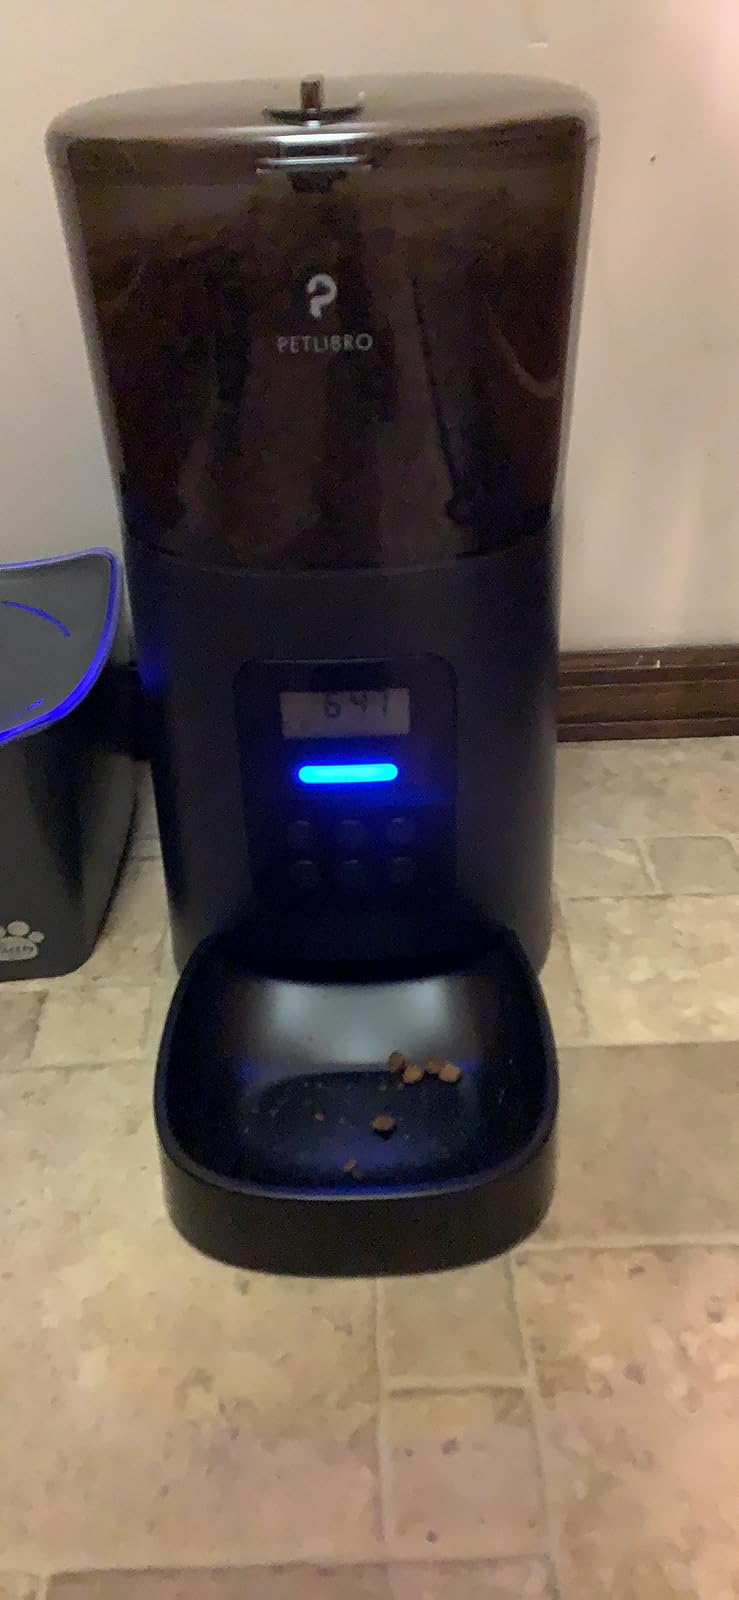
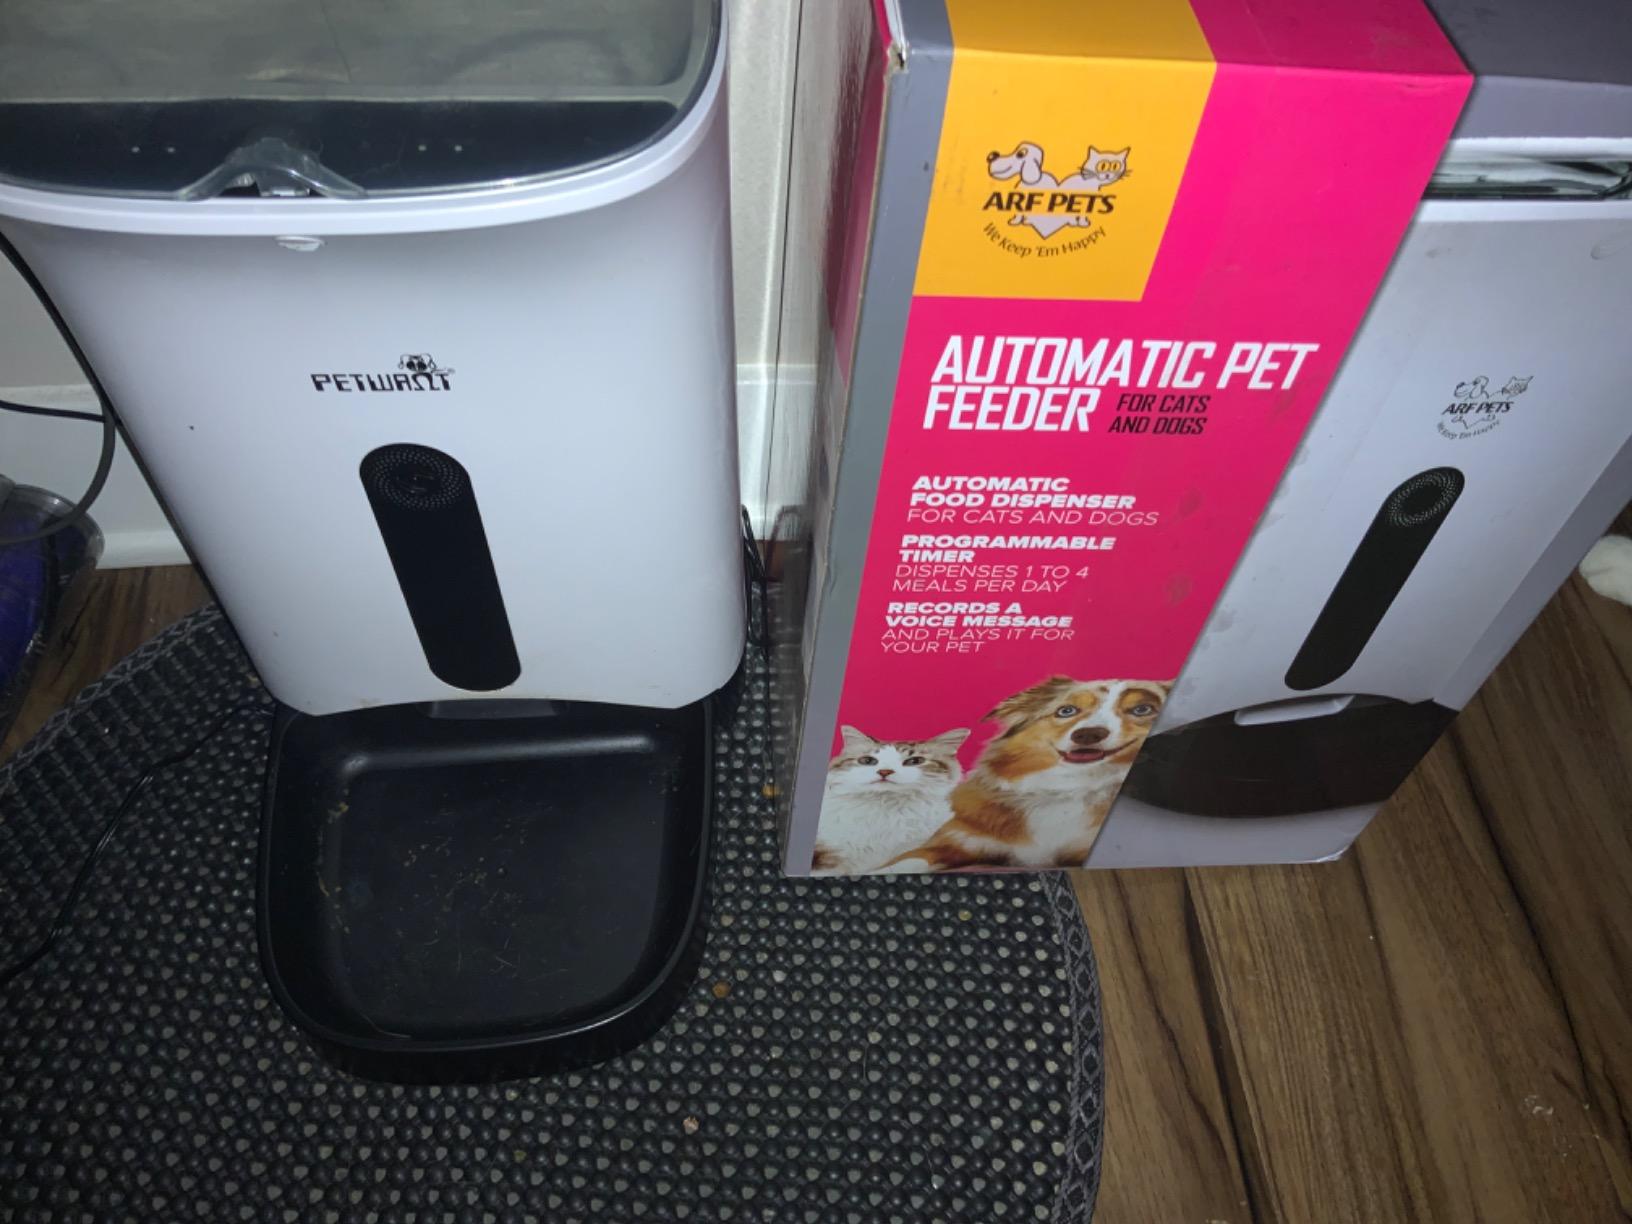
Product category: items_feeder
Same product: no